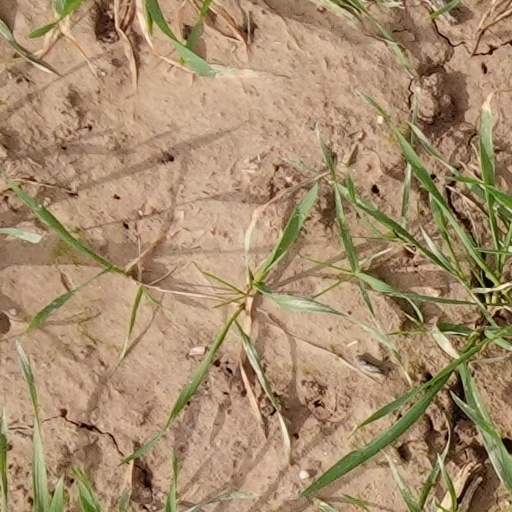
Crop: wheat